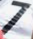
Number: 7